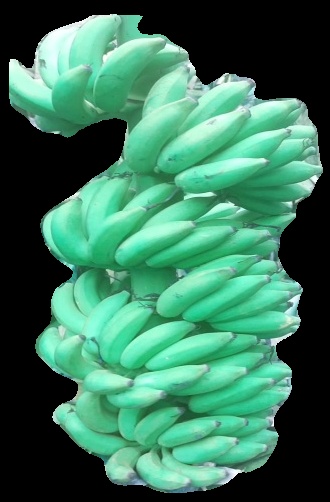
Variety: elakki-bale
Grade: grade1